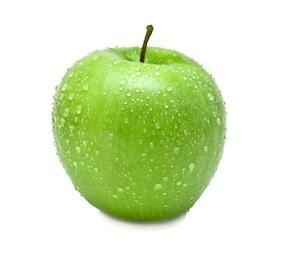
Label: apple